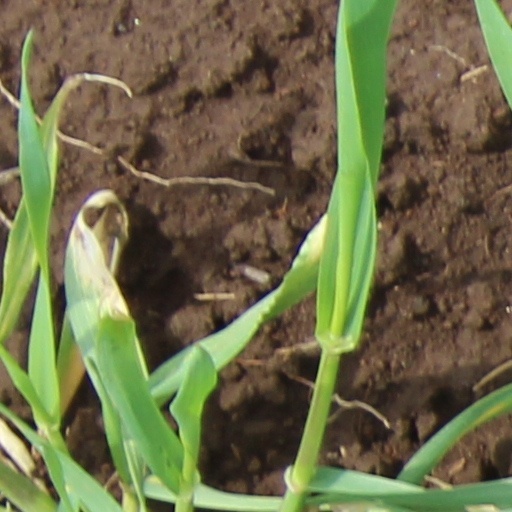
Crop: wheat